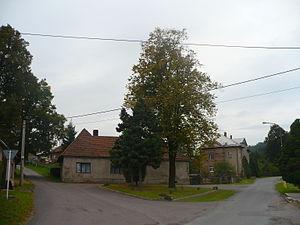
Mladějov na Moravě est une commune du district de Svitavy, dans la région de Pardubice, en Tchéquie. Sa population s'élevait à 444 habitants en 2017.